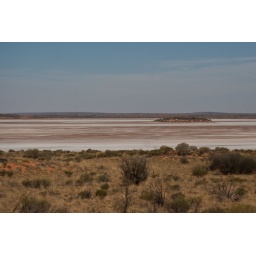
A dry lake bed in the Outback